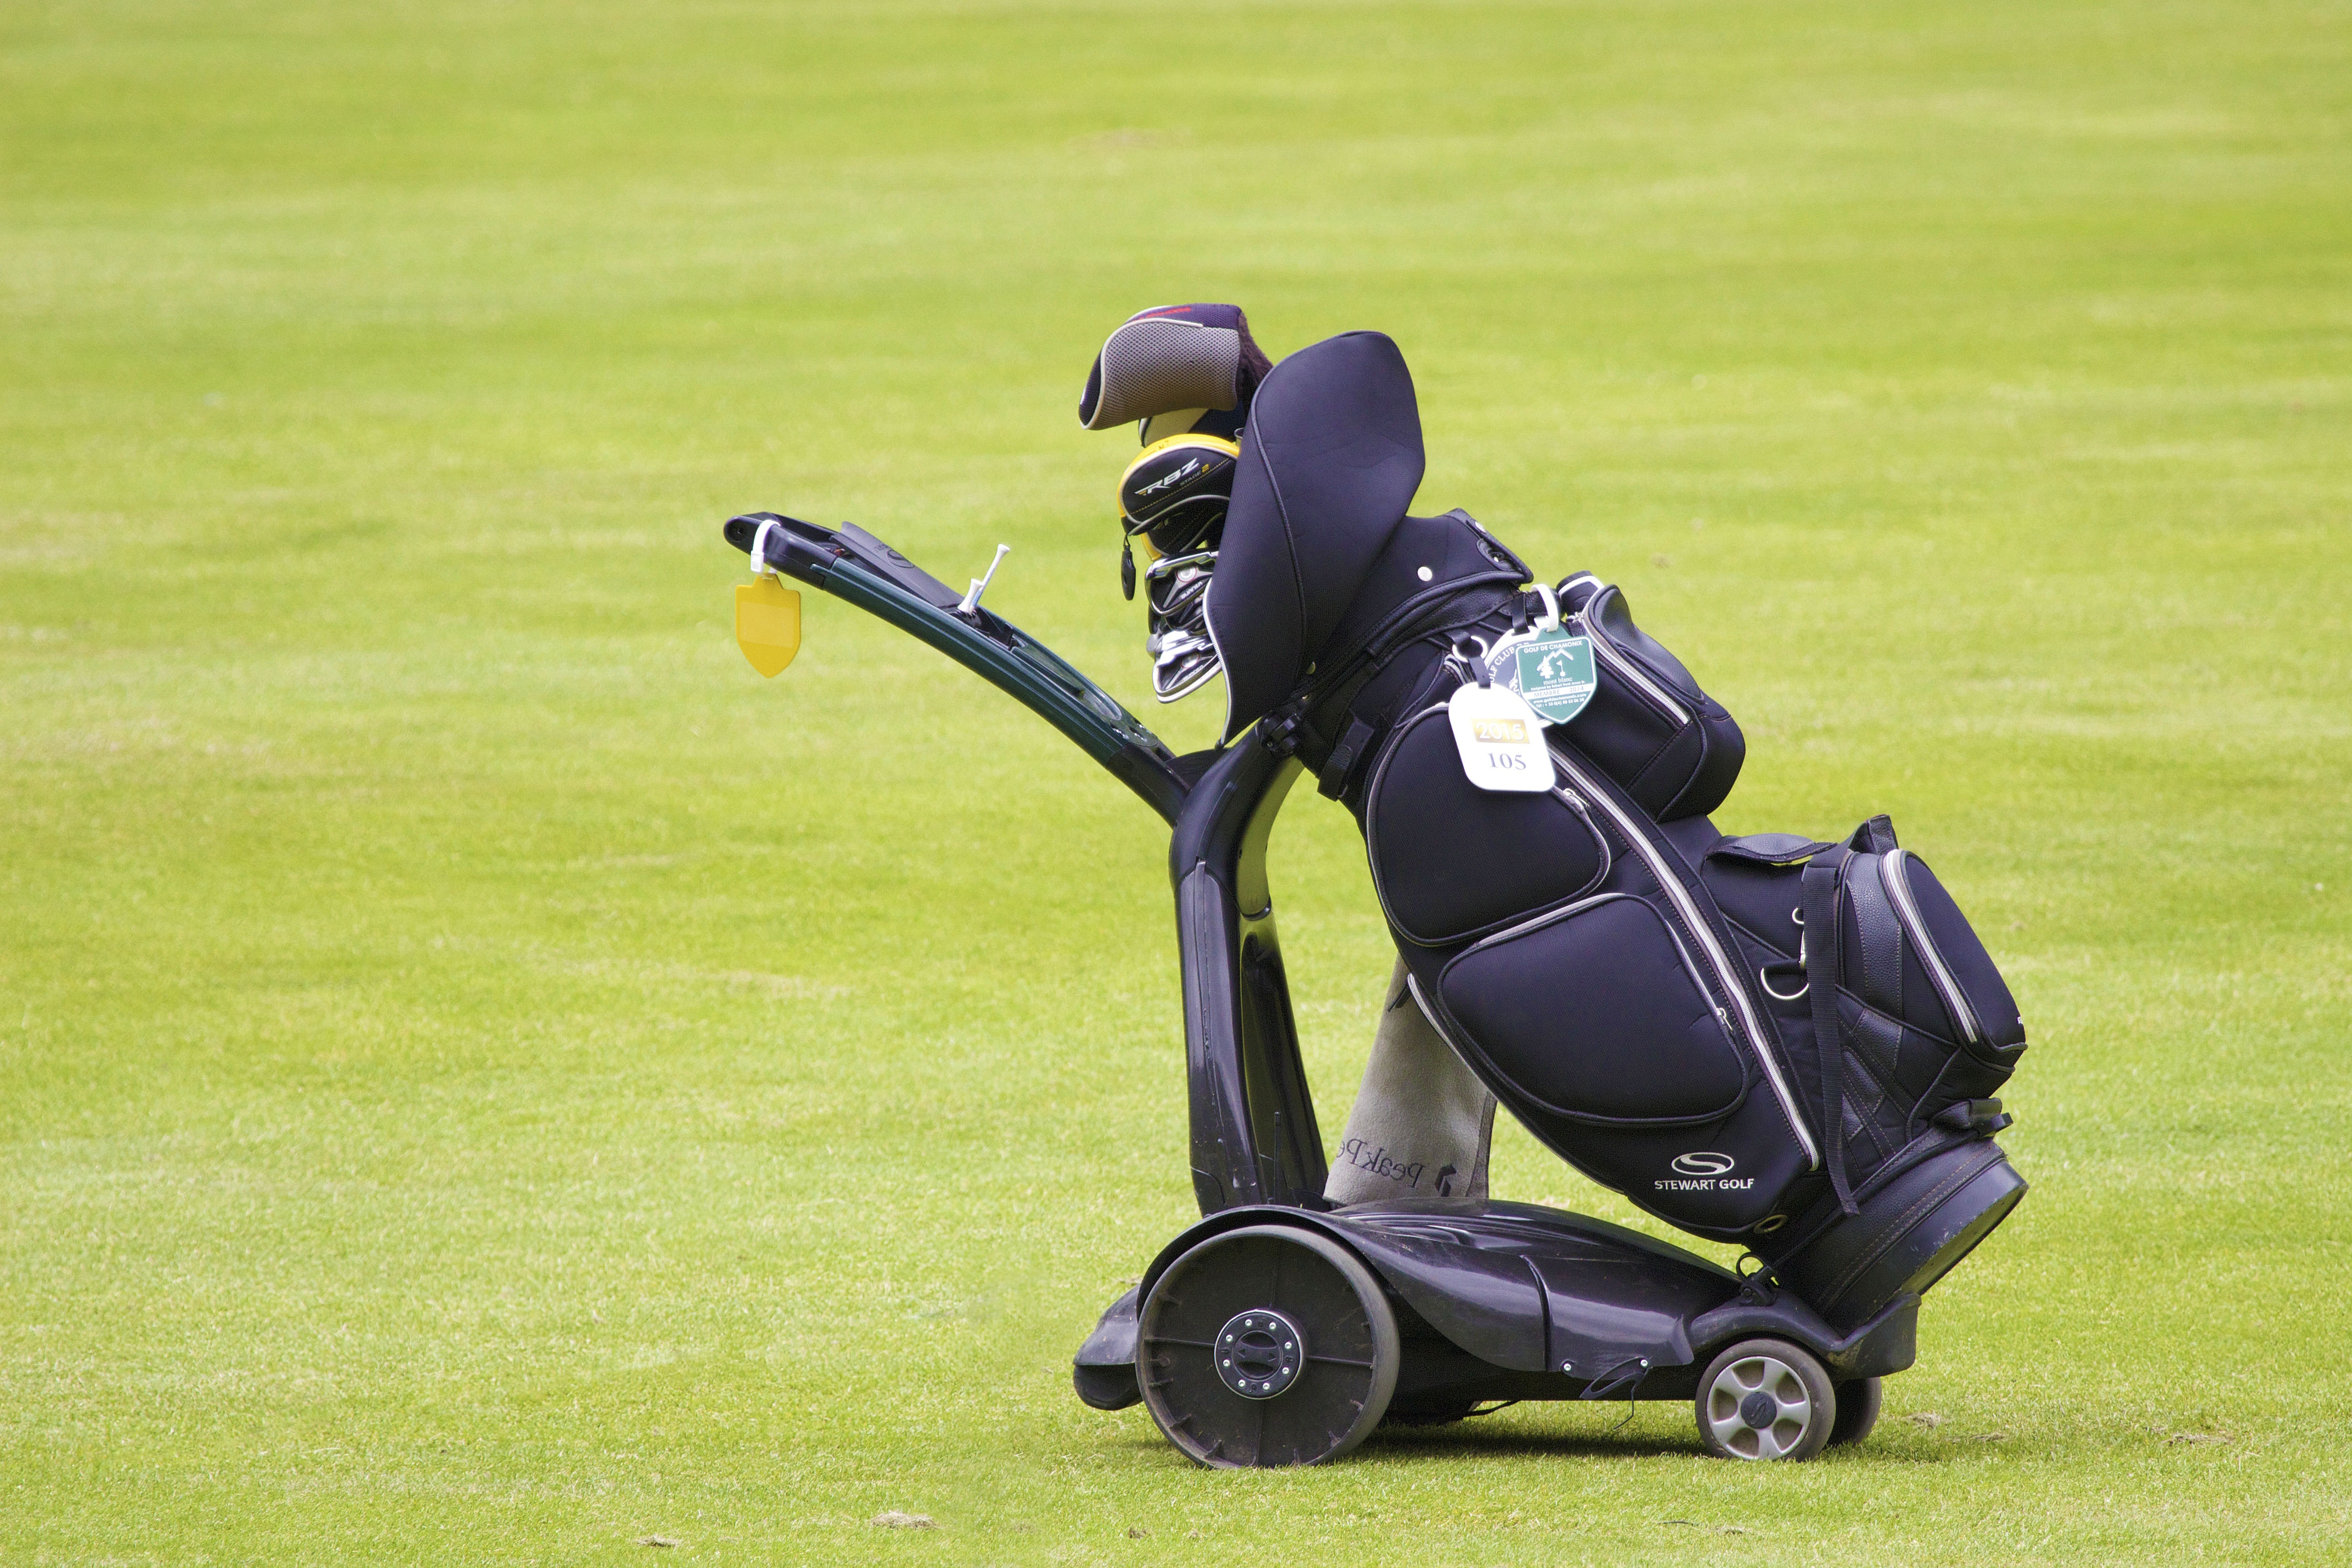
grass, lawn, recreation, green, equipment, bag, club, golf, golf club, sports, course, games, ball game, outdoor recreation